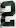
Number: 2